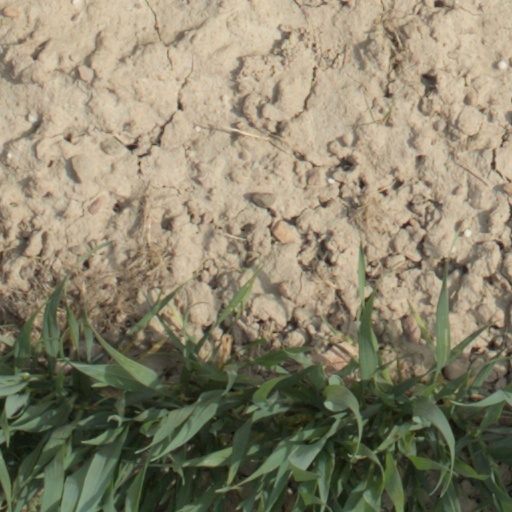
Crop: wheat